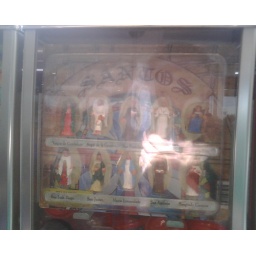
A machine vending tiny plastic figures of saints in the lobby of the Best Buy in Laredo, TX